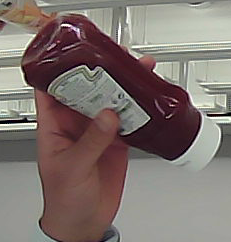
Product: heinz_ketchup